Wellington Row

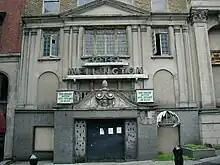
State Street entrance to the Wellington Hotel in 2006 prior to demolition.

Wellington Row is a row of buildings along the south side of State Street in Albany, New York. It spans from 132 to 140 State Street and includes the Wellington Hotel, its namesake, the former Elks Lodge No. 49, former Berkshire Hotel, and a couple of row houses south of the Wellington Hotel (132 and 134 State Street). The Wellington Hotel included a second building called the Wellington Annex on Howard Street with an attached garage that both faced towards the back of Wellington Row. The row was placed on the Preservation League of New York State's "Seven to Save" list for the year 2000. The entire row is part of the Downtown Albany Historic District.